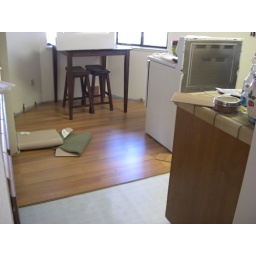
Abouth halfway done, new kitchen table in place.